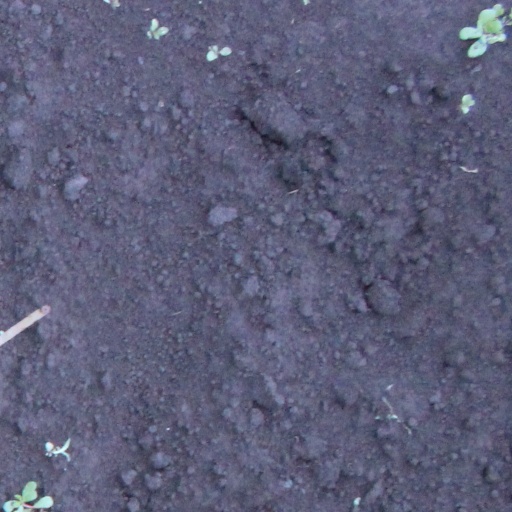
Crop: soybean